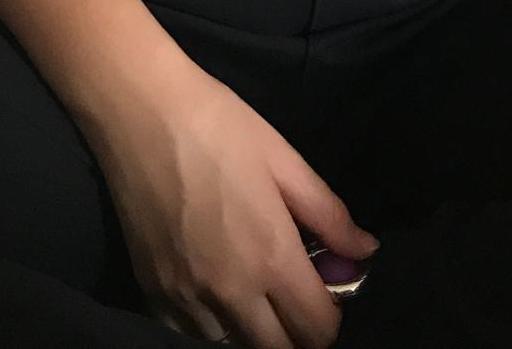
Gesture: no_gesture